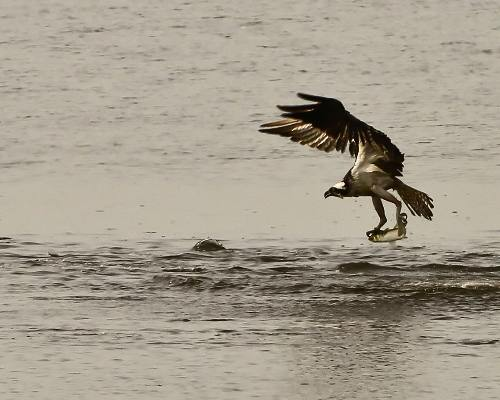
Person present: No